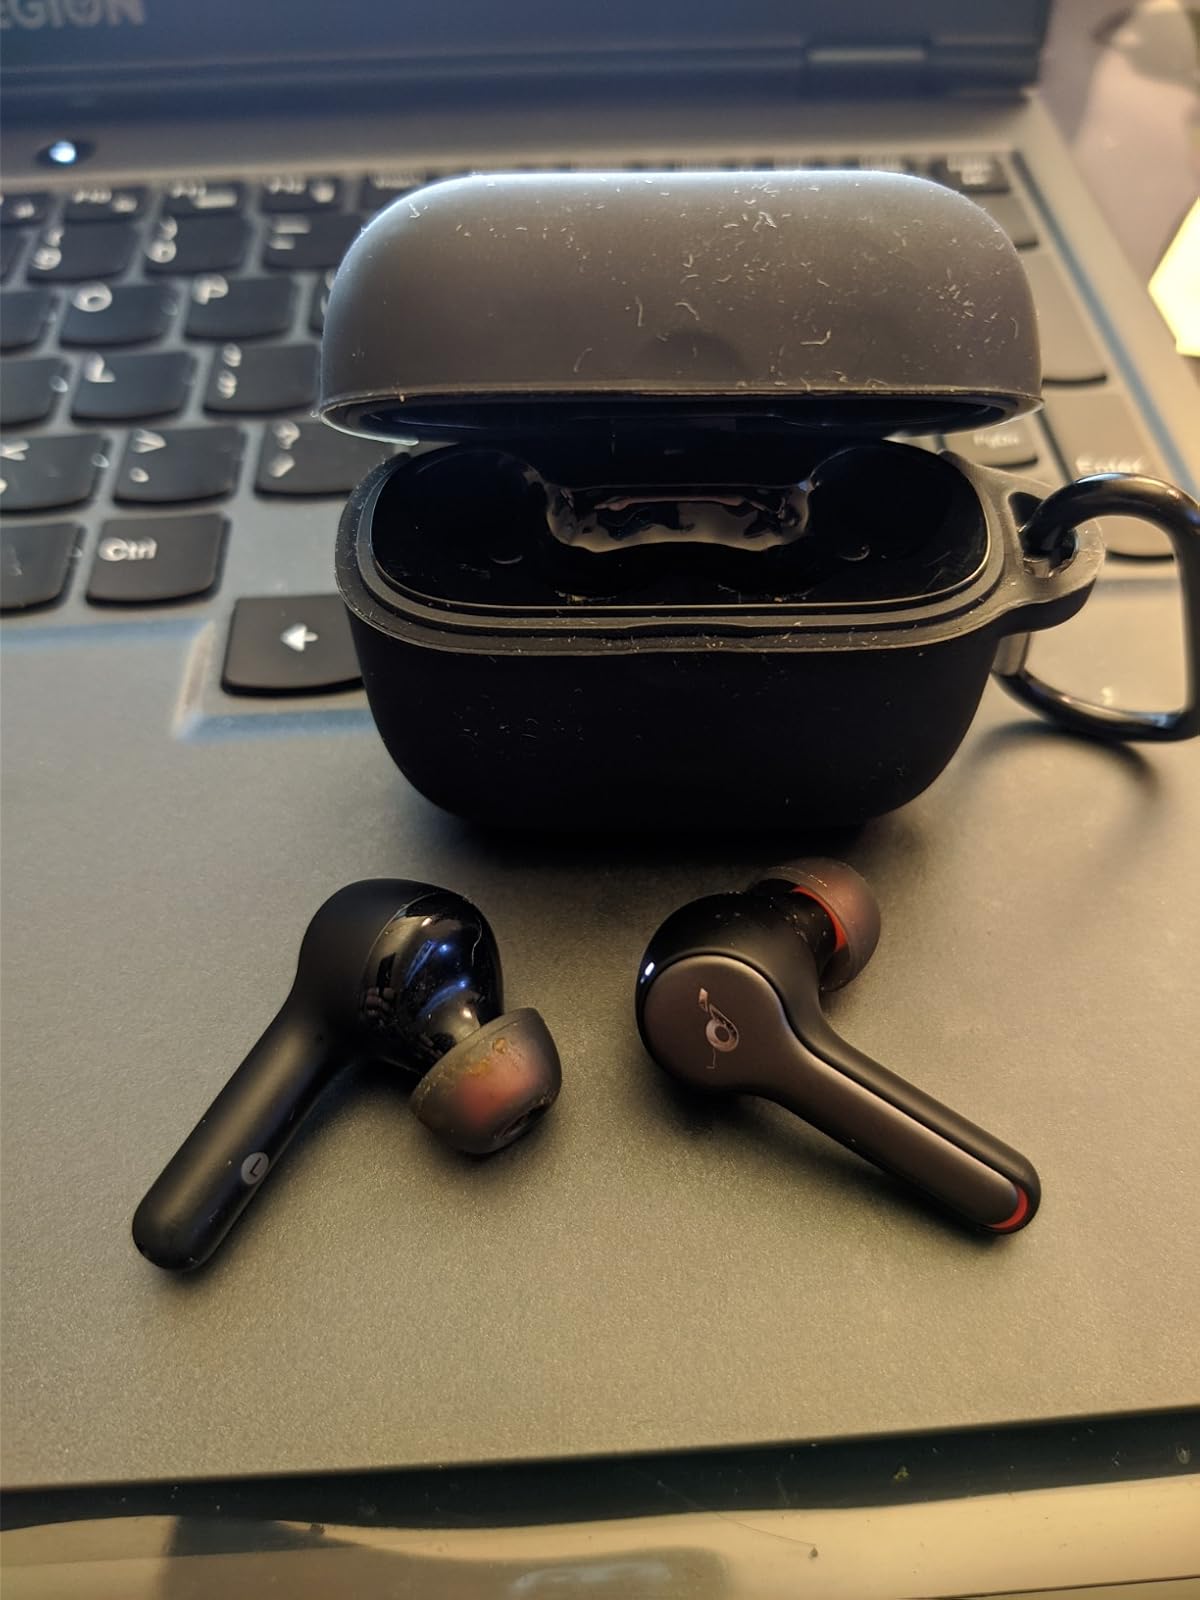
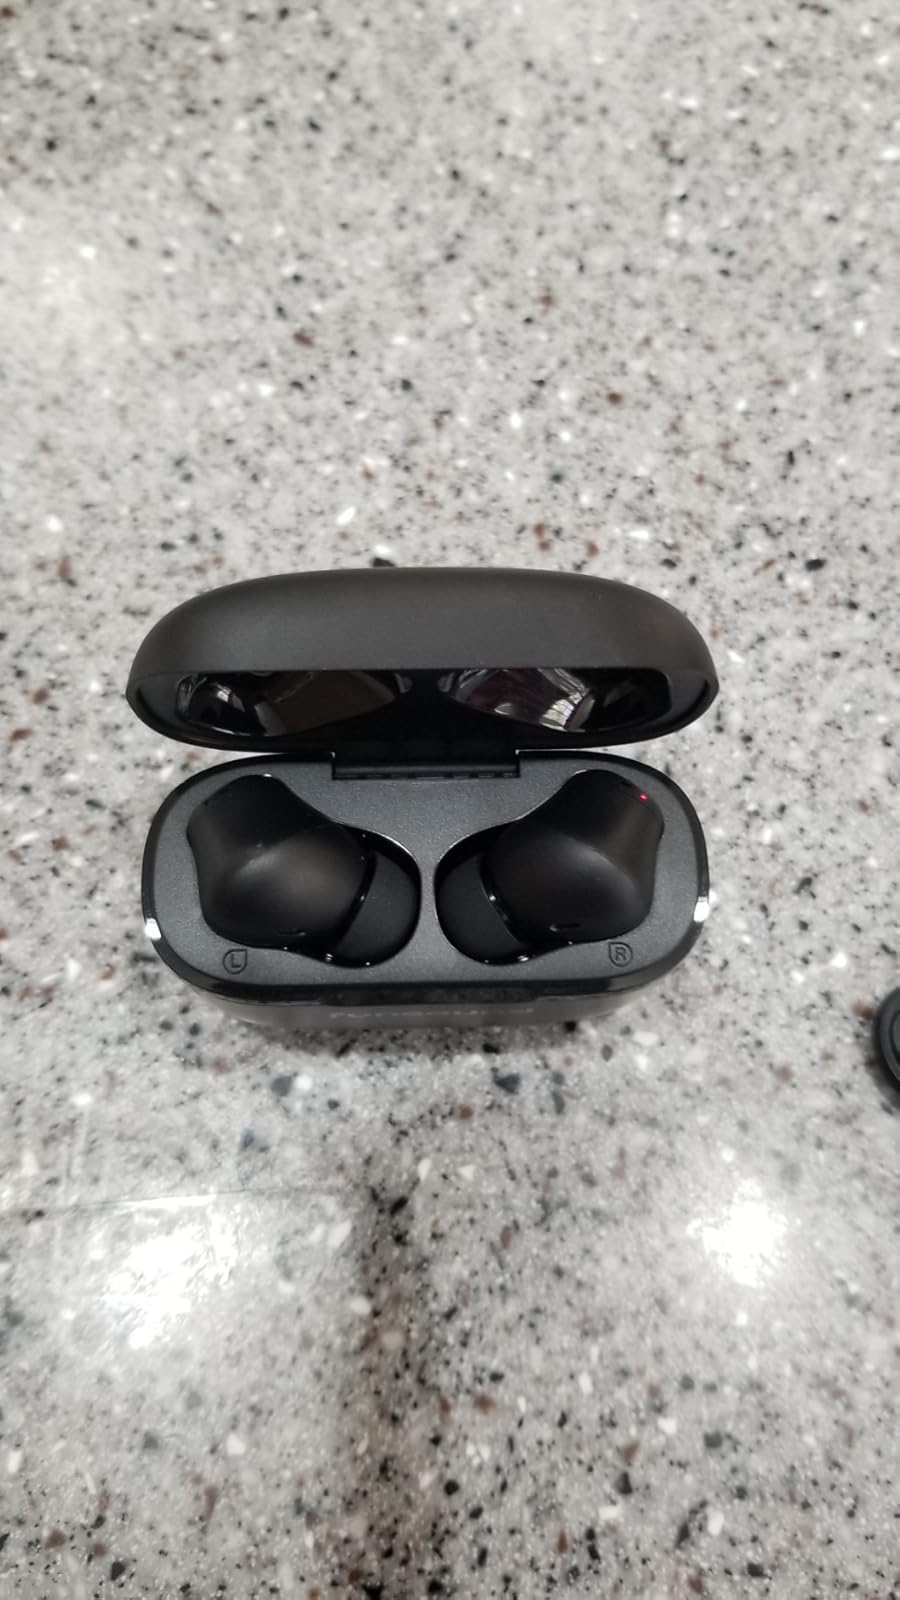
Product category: earbuds
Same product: no